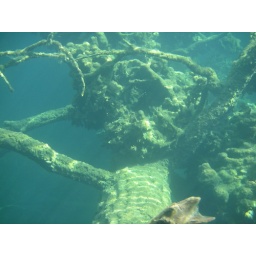
Algae covered tree in the exceptionally clear waters of Callaghan Lake.